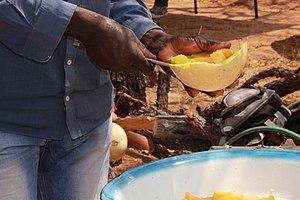
La cuisine bostwanaise est unique mais elle partage certaines caractéristiques avec d'autres cuisines d'Afrique australe. Quelques exemples d'aliments, chez les Tswanas : le pap, le samp, le vetkoek et les vers mopane. Un autre aliment, unique au Botswana, est le seswaa, de la viande pillée et bouillie, fortement salée.